Answer in natural language. Where is abstract rectangle frame on wall with respect to black round side table? Choose between the following options: right or left
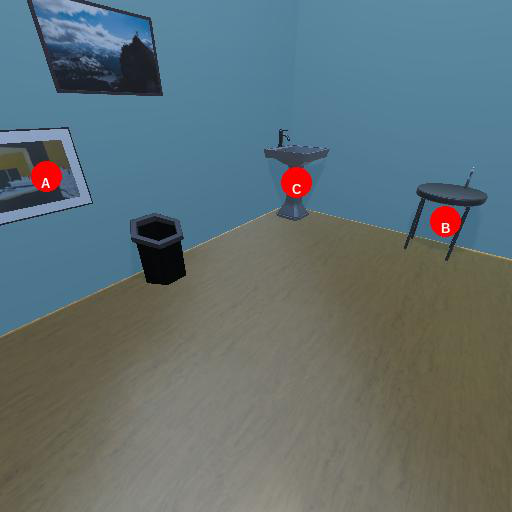
<answer>left</answer>